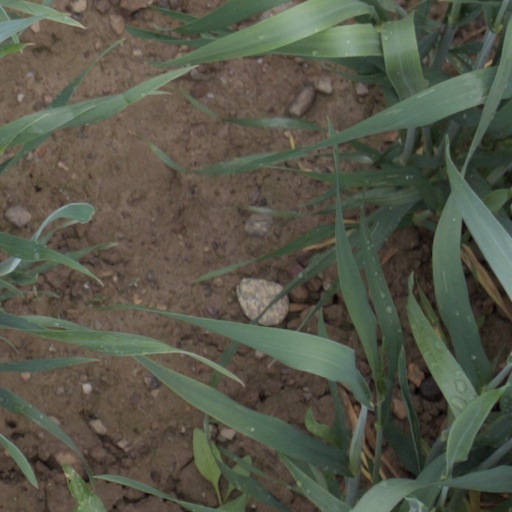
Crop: wheat